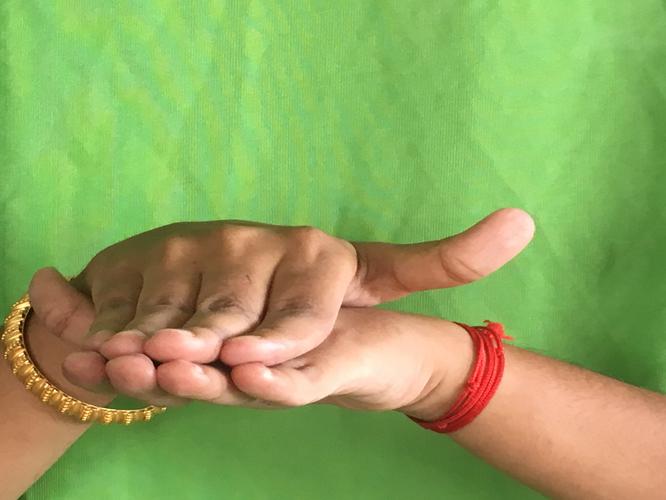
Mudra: Matsya
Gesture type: double_hand